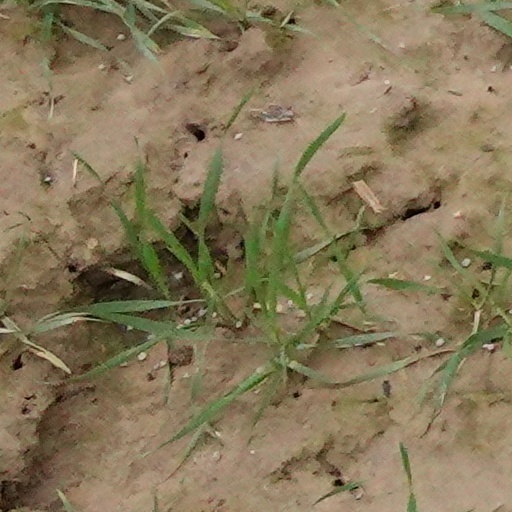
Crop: wheat